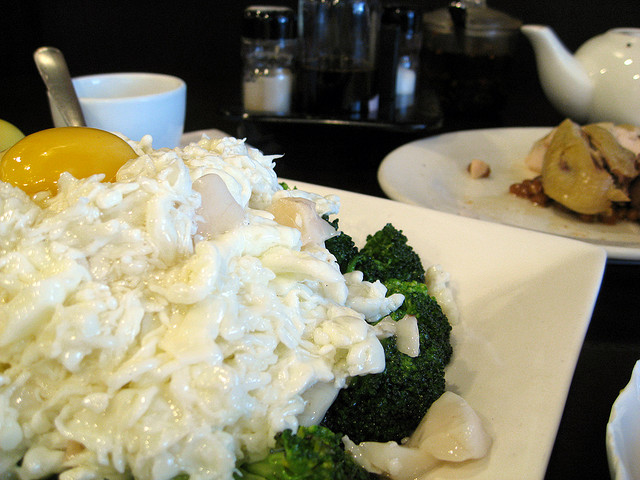
user: Given an image and a question. Answer the question in a short answer. Question: Where can you buy square plates like this? Short Answer:
assistant: department store